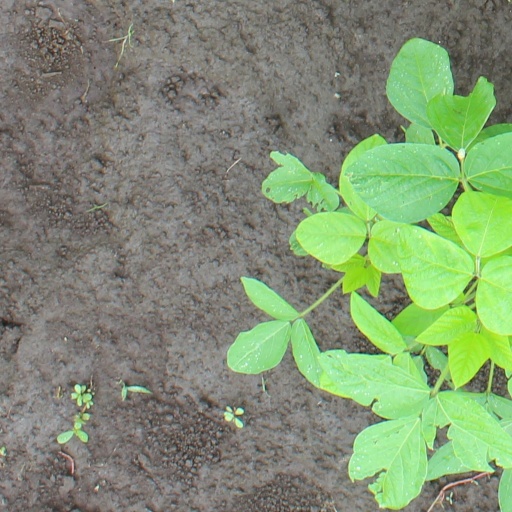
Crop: soybean